Dae Jang Geum Is Watching

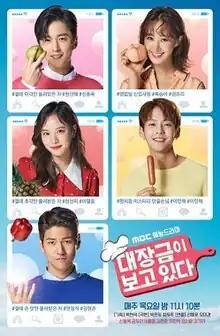
Promotional poster

Dae Jang Geum Is Watching is a 2018 South Korean television series starring Shin Dong-wook, Kwon Yu-ri, Lee Yul-eum, Kim Hyun-joon and Lee Min-hyuk, a work that started with the idea of how Dae Jang Geum's descendants would live. It aired on MBC TV from October 11, 2018 to January 24, 2019, every Thursday at 23:10 (KST).